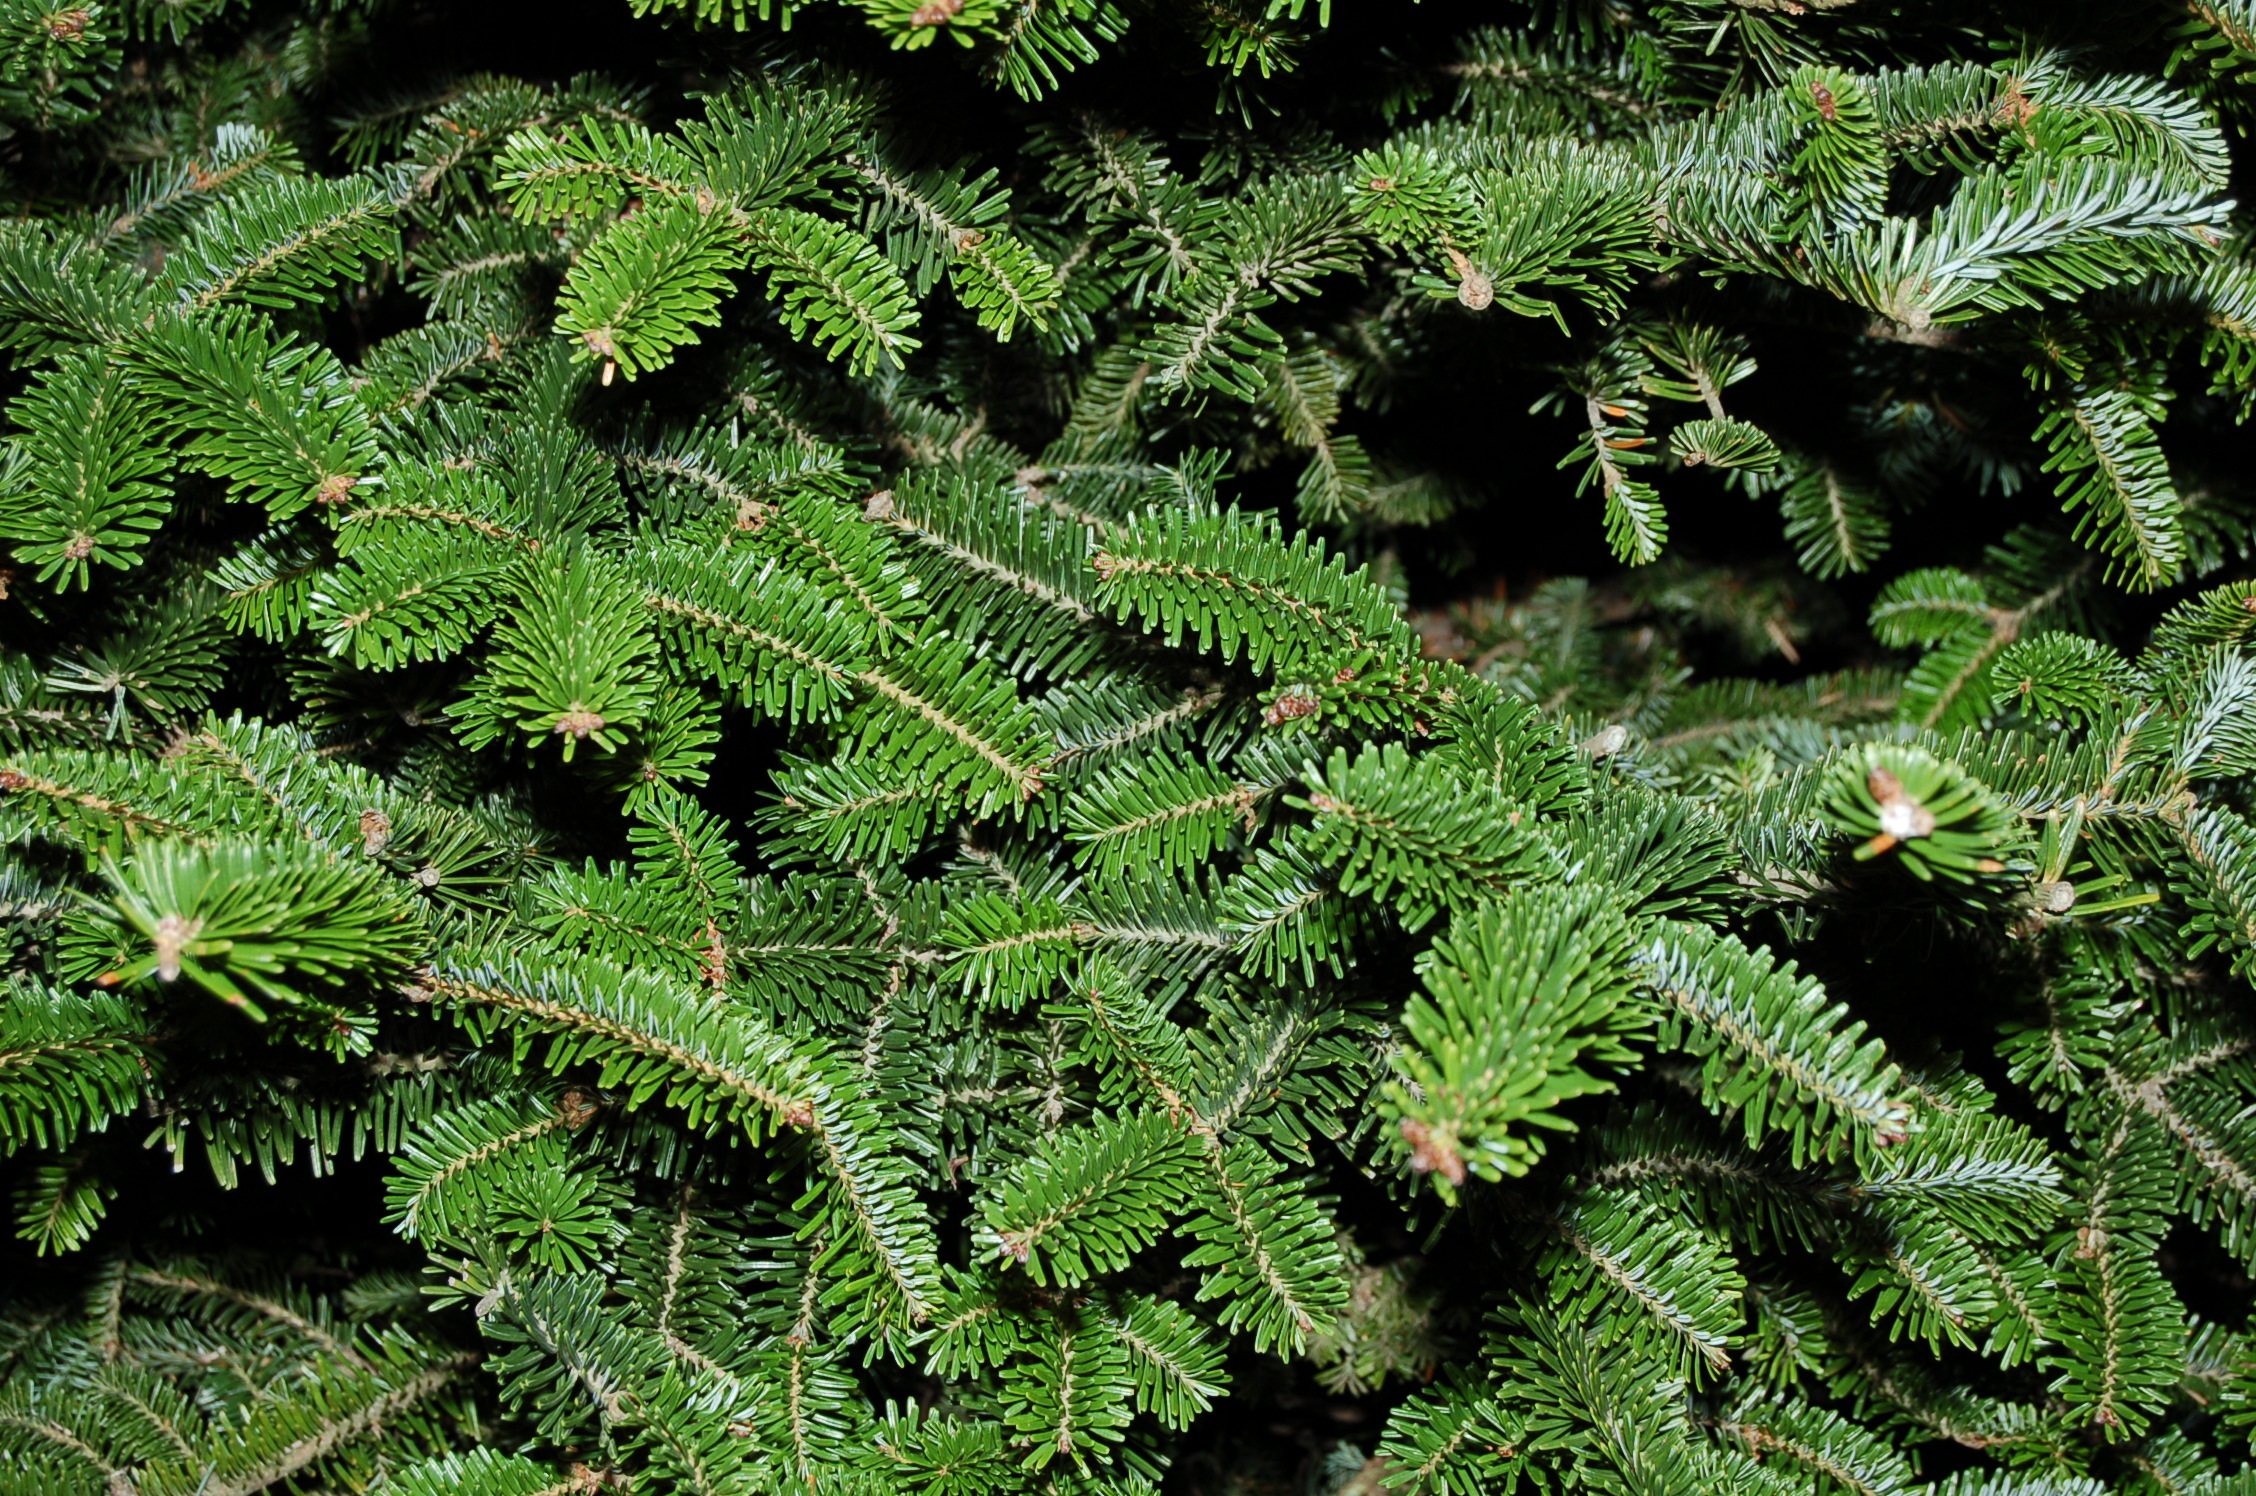
tree, forest, branch, plant, texture, flower, pine, pattern, green, natural, evergreen, botany, fir, material, surface, conifer, spruce, shrub, woody plant, temperate coniferous forest, land plant, ferns and horsetails